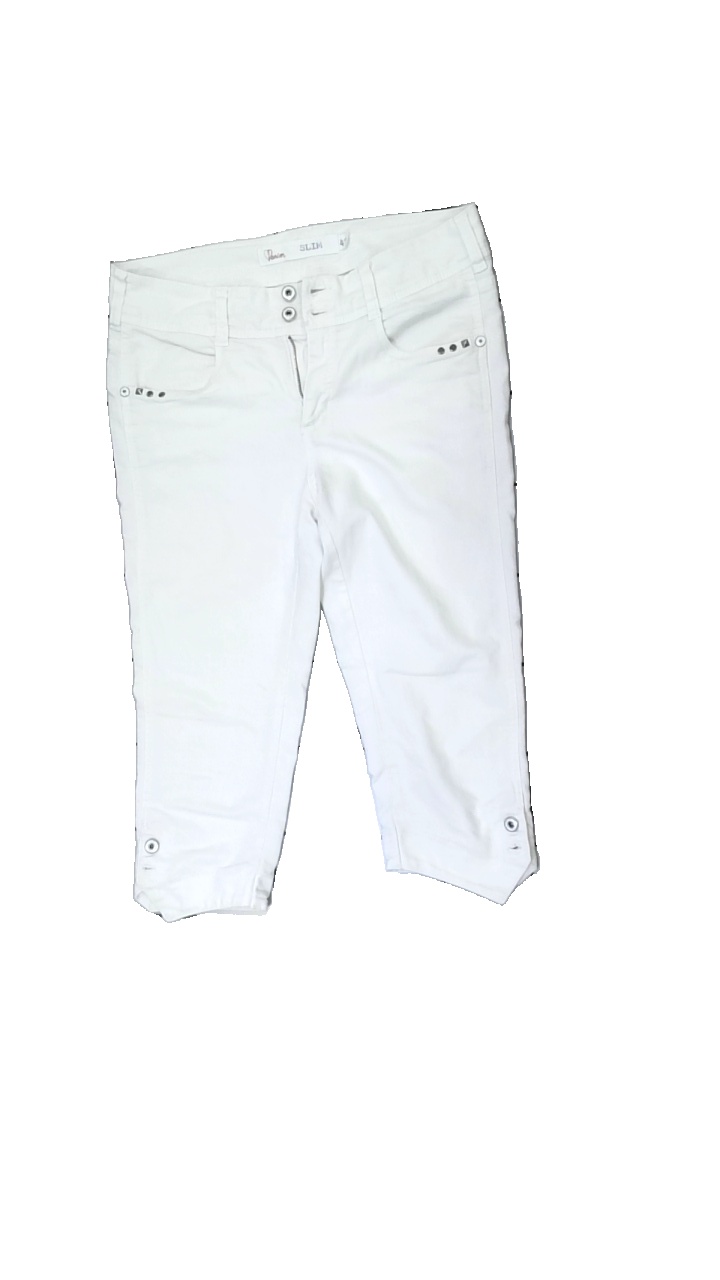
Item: Trousers (Ladies)
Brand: Kappahl
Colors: White
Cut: Cropped
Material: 80% cott 50% poly
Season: All
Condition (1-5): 3
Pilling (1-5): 5
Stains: Minor
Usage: Reuse
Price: <50